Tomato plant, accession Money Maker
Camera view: horizontal (90 deg, fisheye); turntable rotation: 180 degrees
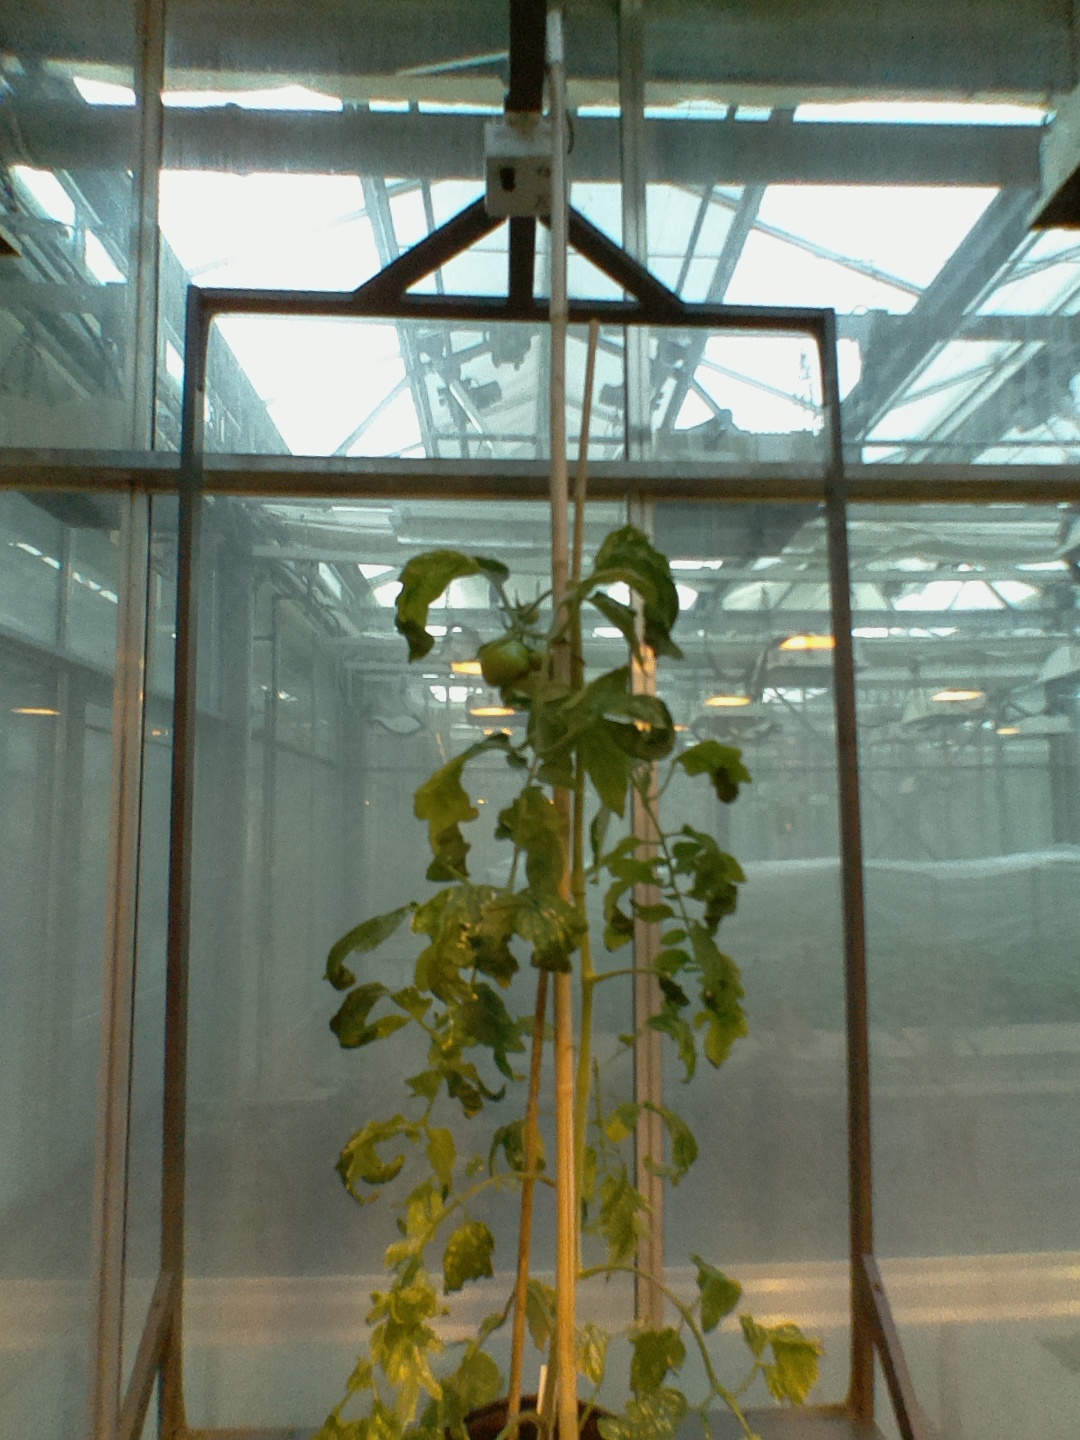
BBCH growth stage 76: 60%-70% of final fruit size